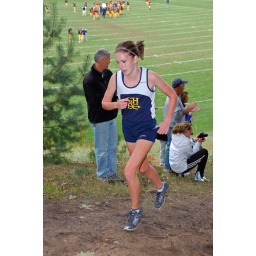
Grand Haven High School girls cross country meet with Grandville &amp;amp; Hudsonville. GH wins by 1 point!